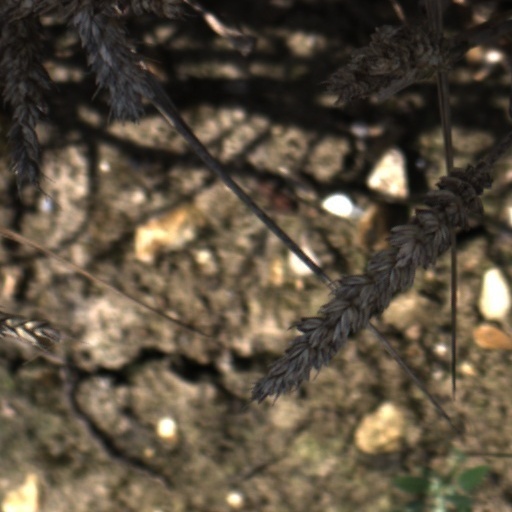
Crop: wheat